John Adair

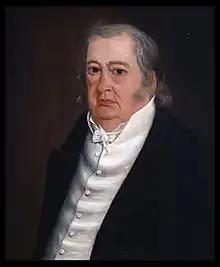
Governor James Garrard named Adair registrar of the state land office in 1804.

Popular for his military service, Adair was chosen as a delegate to the Kentucky constitutional convention in 1792. Upon the state's admission to the Union, he was elected to the Kentucky House of Representatives, serving from 1793 to 1795. He remained active in the Kentucky militia, and on February 25, 1797, he was promoted to brigadier general and given command of the 2nd Brigade of the Kentucky Militia. He was promoted to major general and given command of the 2nd Division of the Kentucky Militia on December 16, 1799.